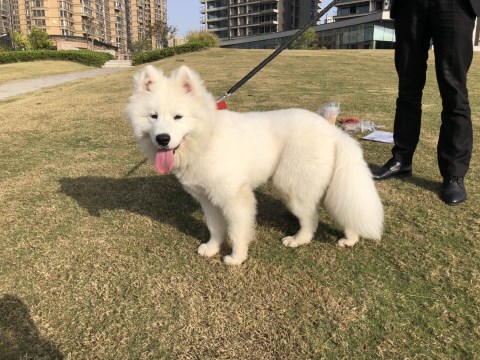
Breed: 2192-n000088-Samoyed